Tempe Town Lake

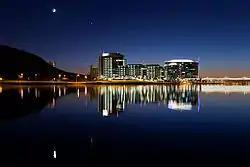
Tempe Town Lake at night, with the city's skyline in the back

The lake was completed in 1999, using inflatable rubber barriers in the riverbed to confine water within its boundaries. It is nearly long, with an average surface area of , and an average depth of , for a total average volume of . The maximum depth of the lake reaches . The lake was initially filled with of water purchased from the Central Arizona Project. Evaporation and other water losses of per day are compensated through additional purchase of CAP water, exchanges of reclaimed water, and long-term storage credits. Seepage losses are virtually nil, thanks to a system that recaptures virtually all seepage and pumps it back into the lake.